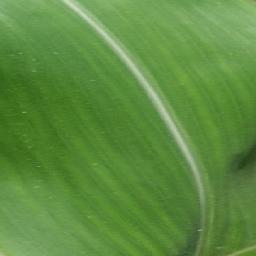
Label: Corn___healthy